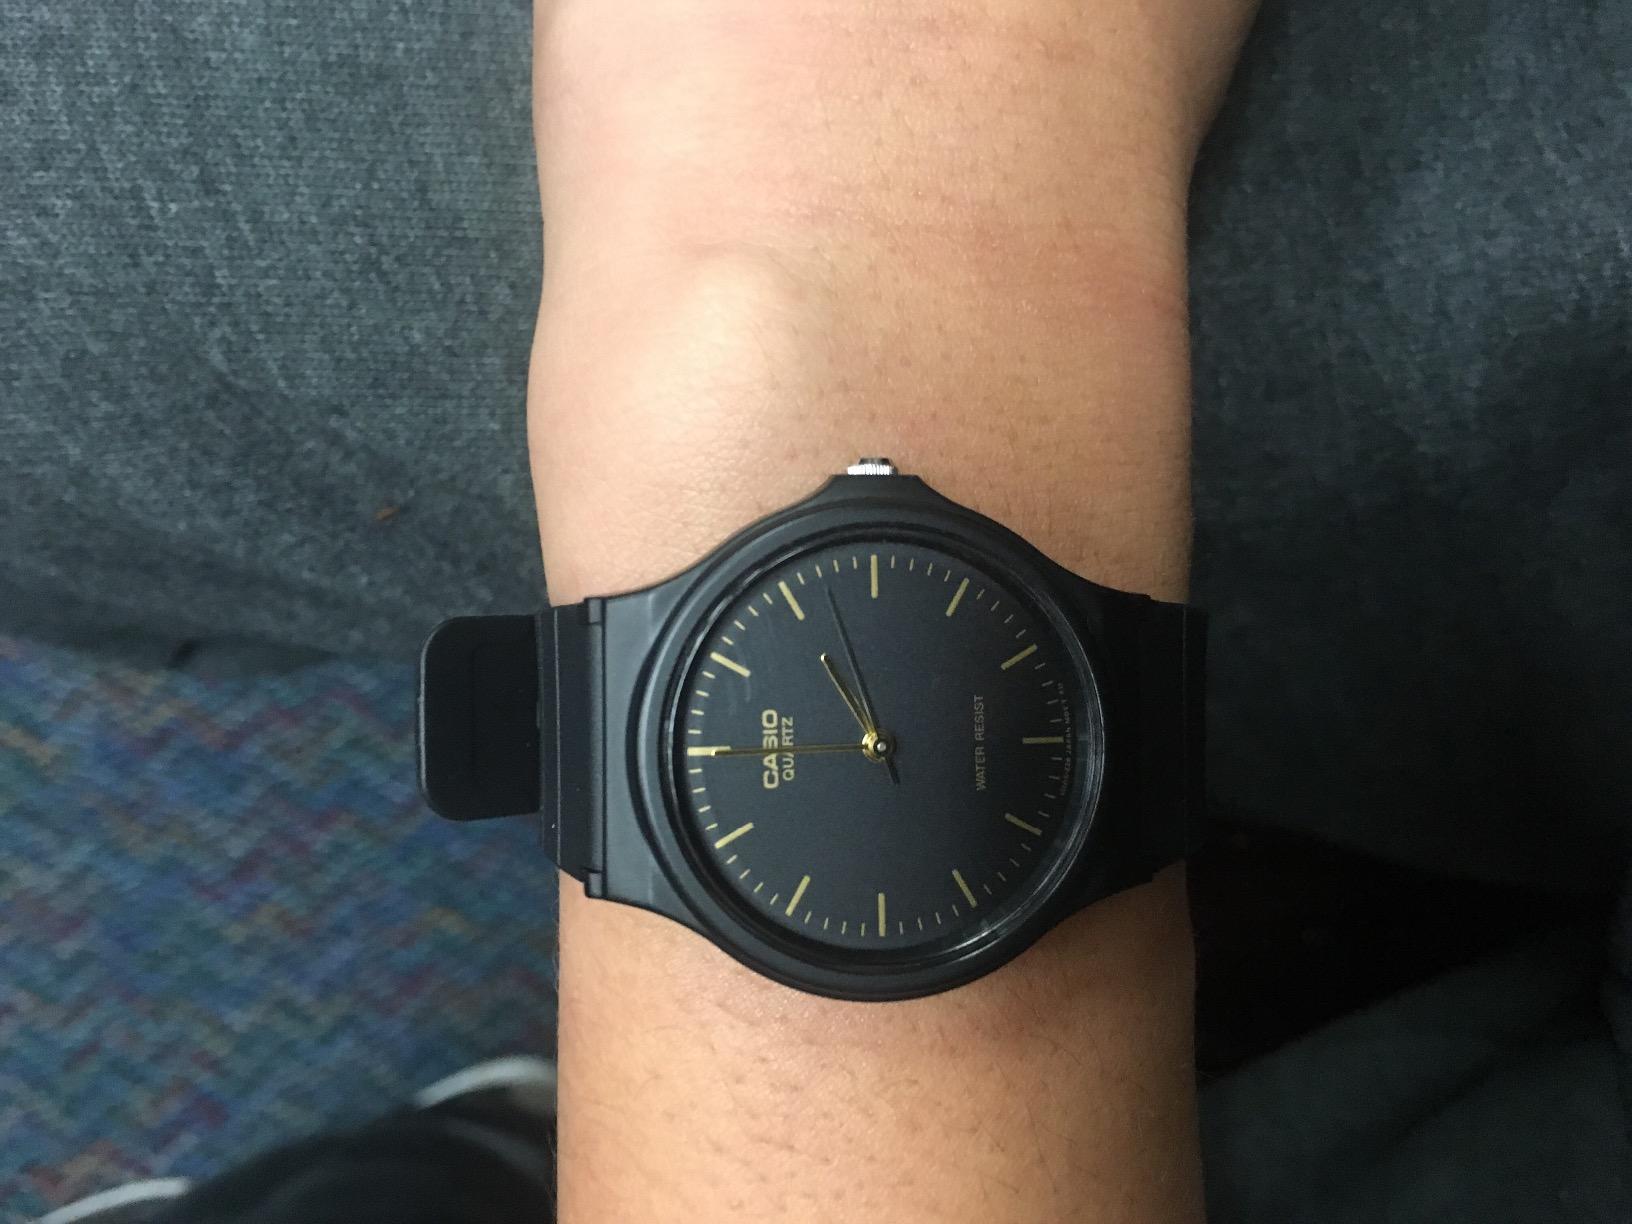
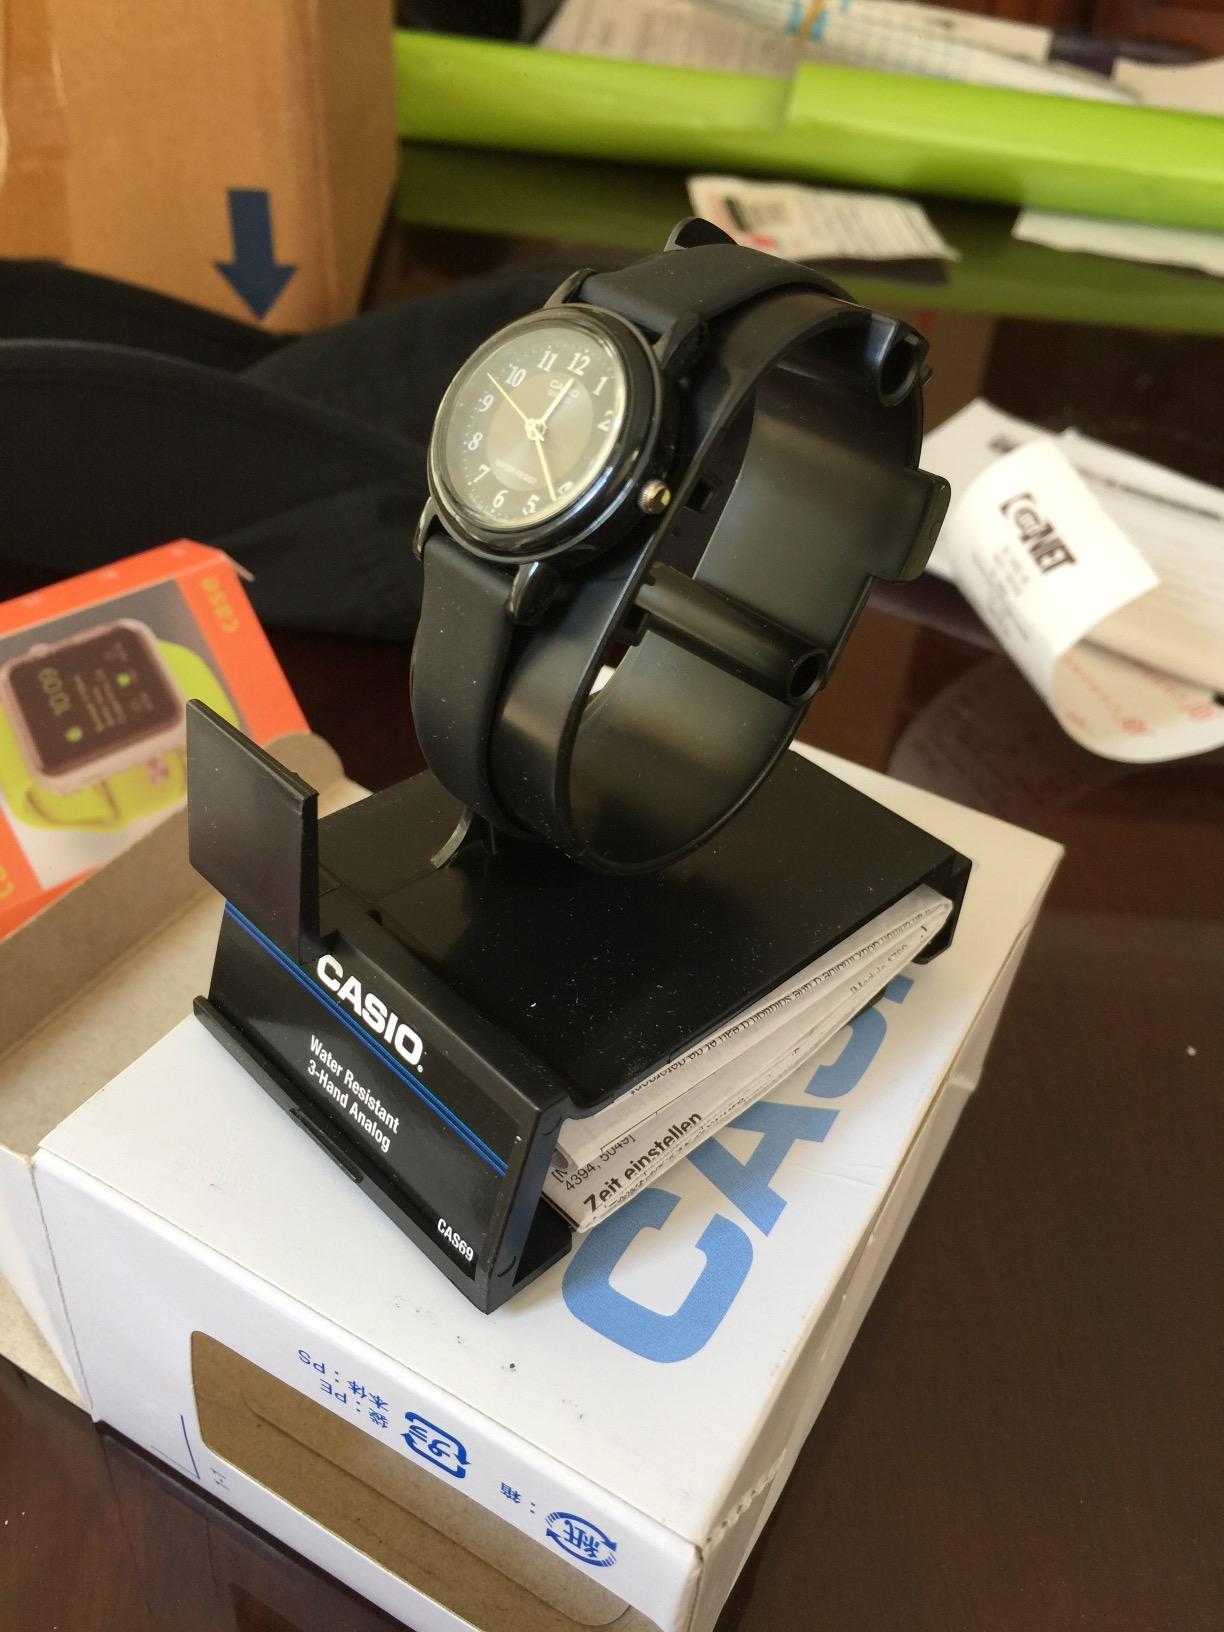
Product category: accessories_watch
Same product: no